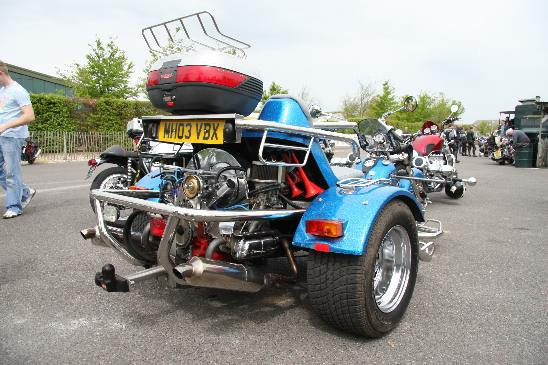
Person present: No